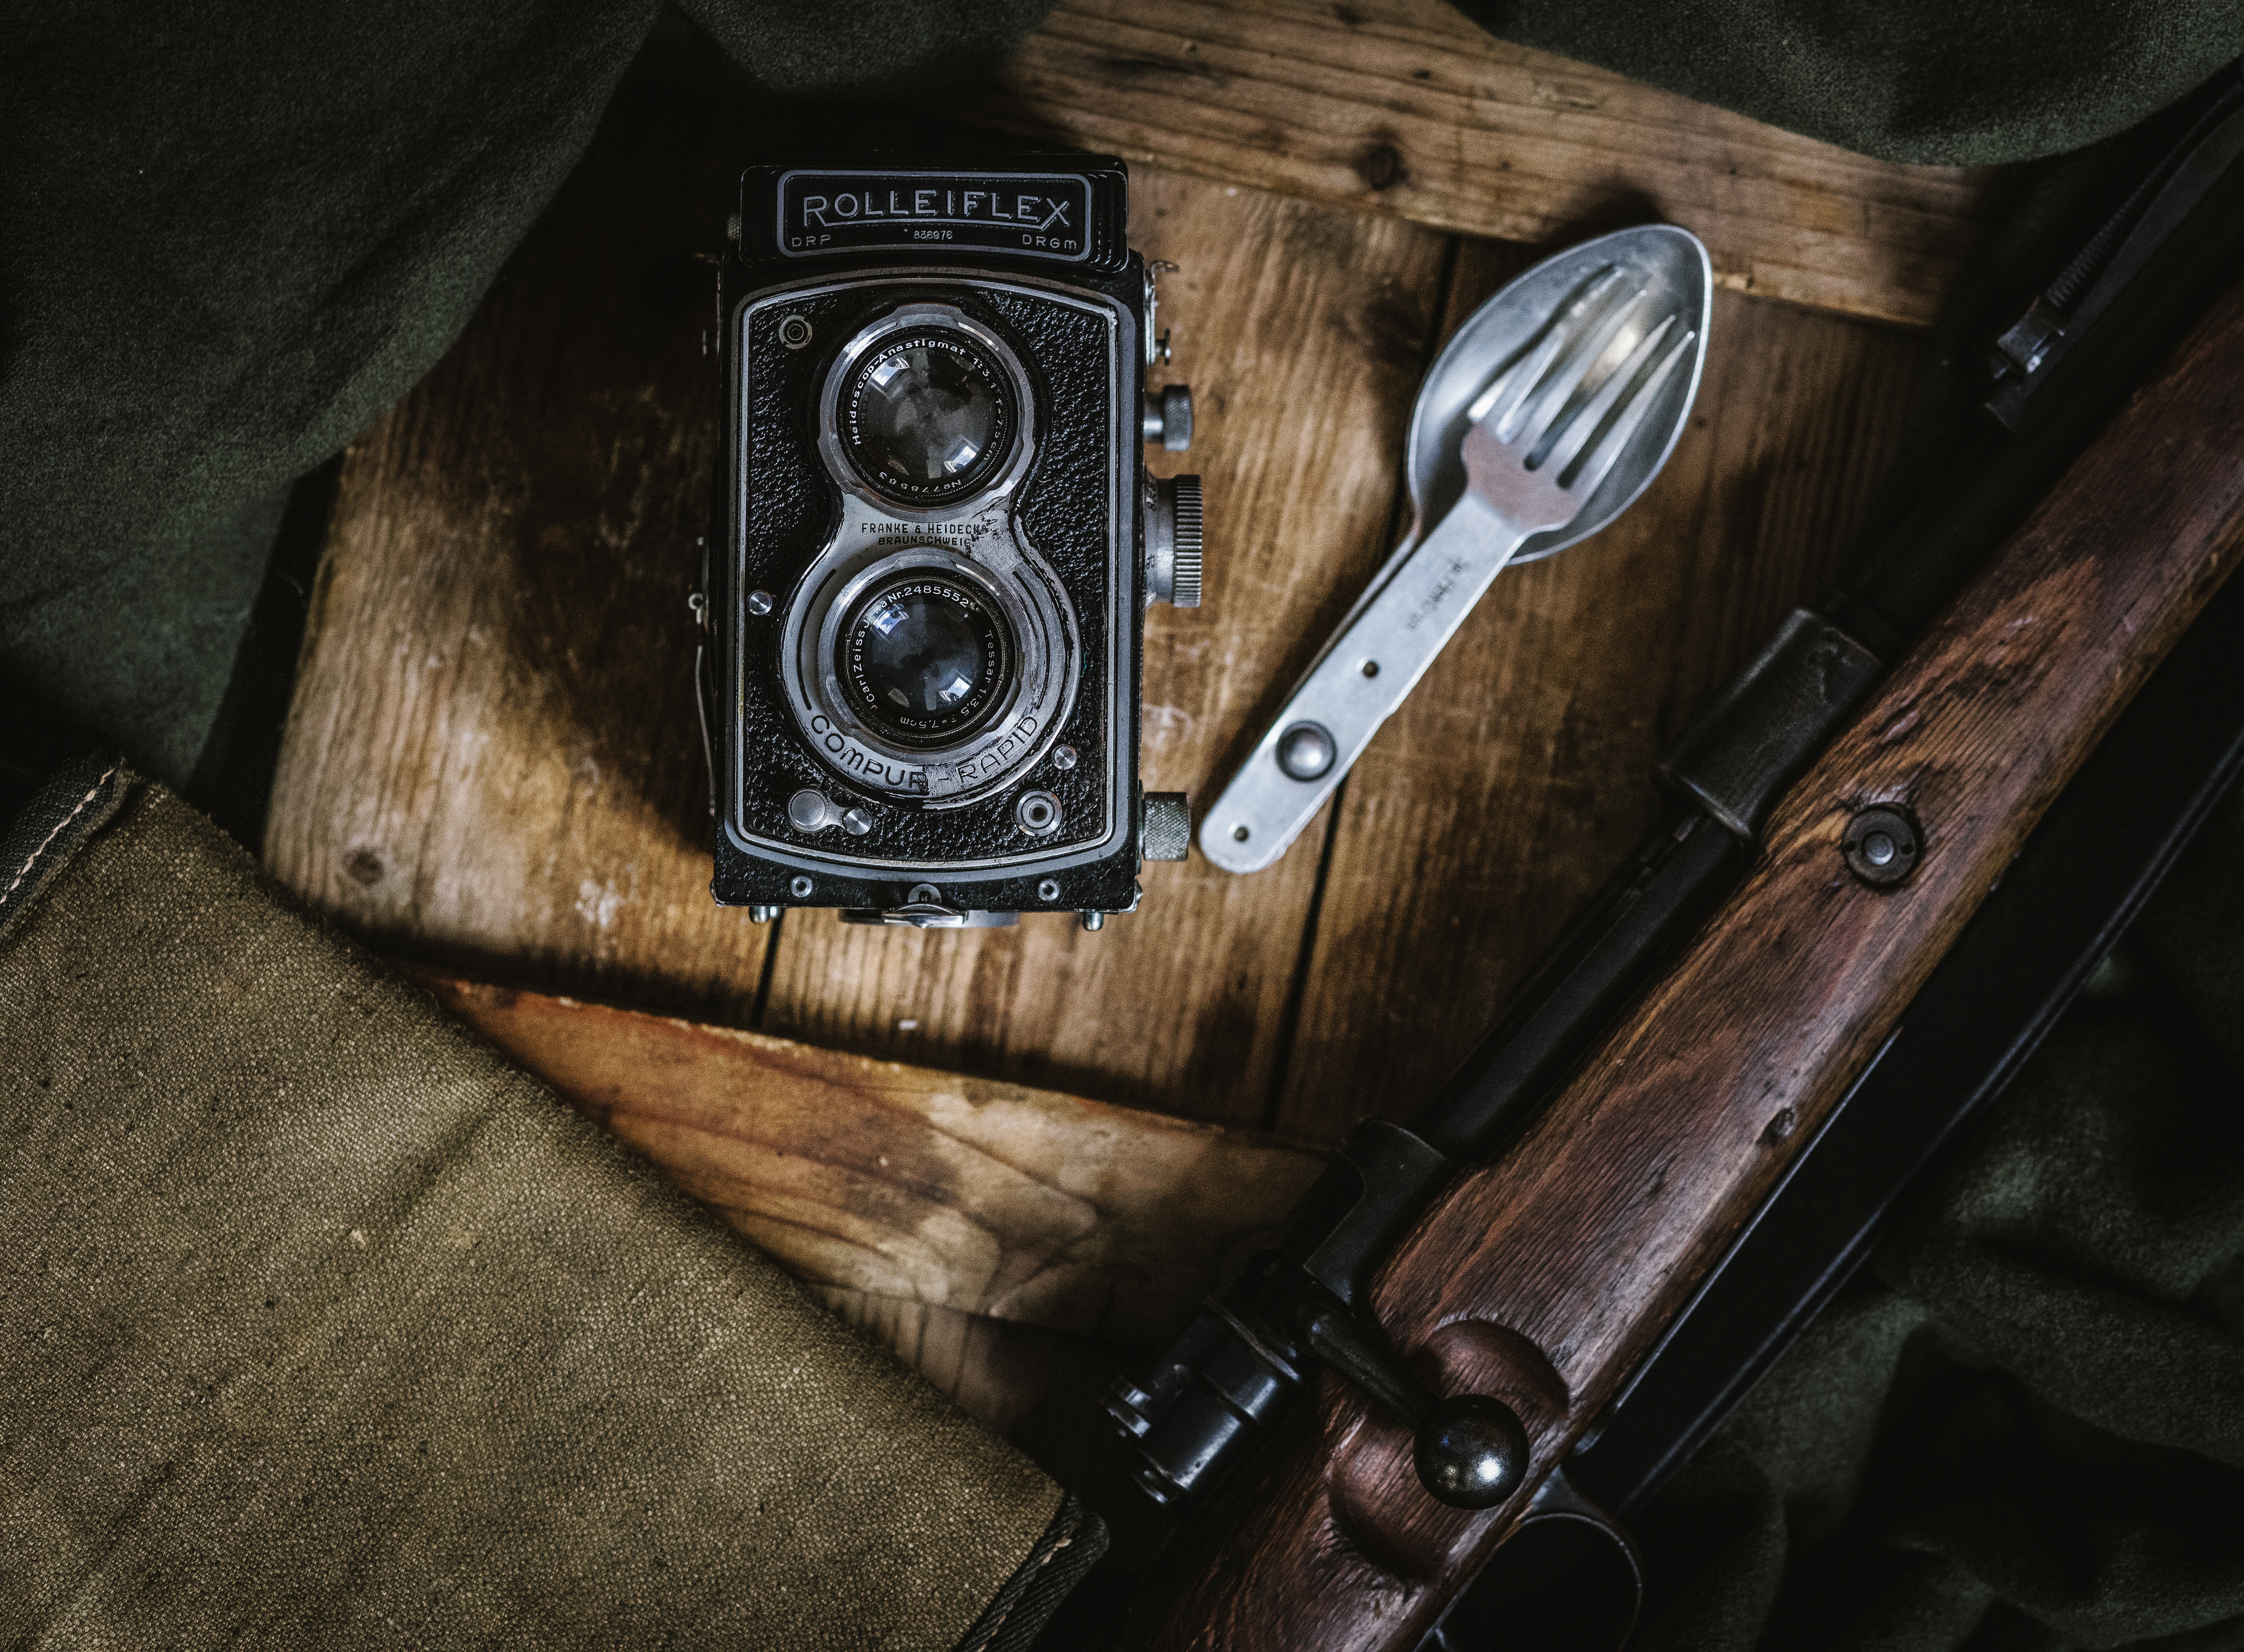
cutlery, wood, camera, old, photographic equipment, weapon, product, font, cool image, cool photo, rolleiflex